Black-breasted wood quail

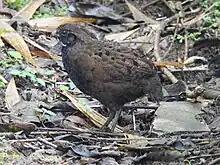
In Costa Rica

The black-breasted wood quail is a medium-sized species of New World quail, being in length and weighing on average for females and for males. Although males are larger than females, the sexes are otherwise similar and can not visually be distinguished.